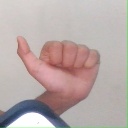
अक्षर: त